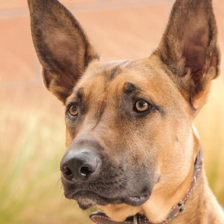
Label: animals